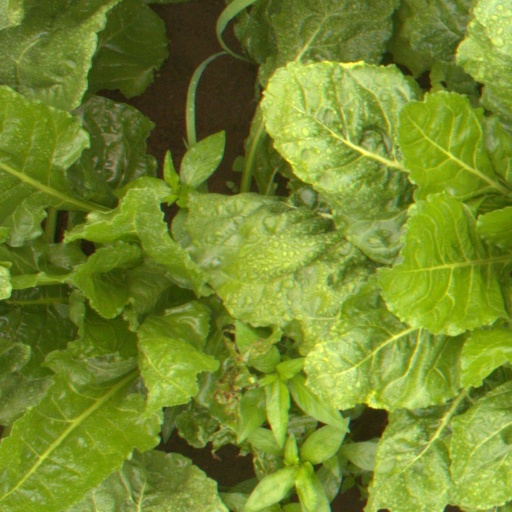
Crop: sugar beet